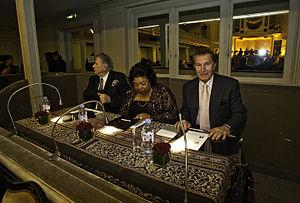
Paris Opera Awards est un concours international de chant lyrique, sous le patronage de la Représentation en France de la Commission européenne qui est initié sur le Web et clos par une soirée de gala final à la Salle Gaveau à Paris.